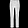
Label: Trouser